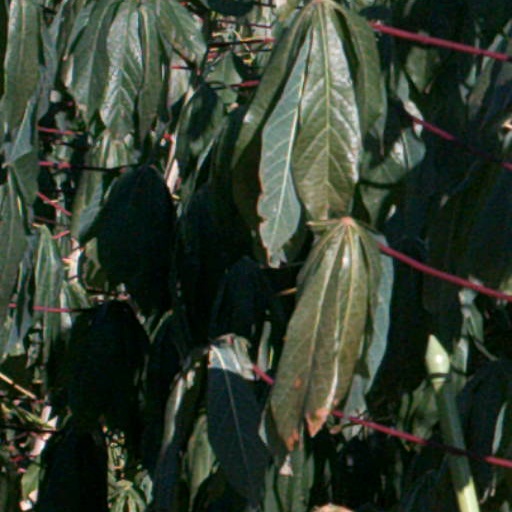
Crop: cassava